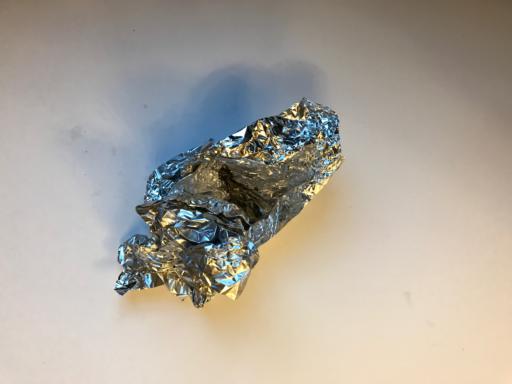
Waste category: metal